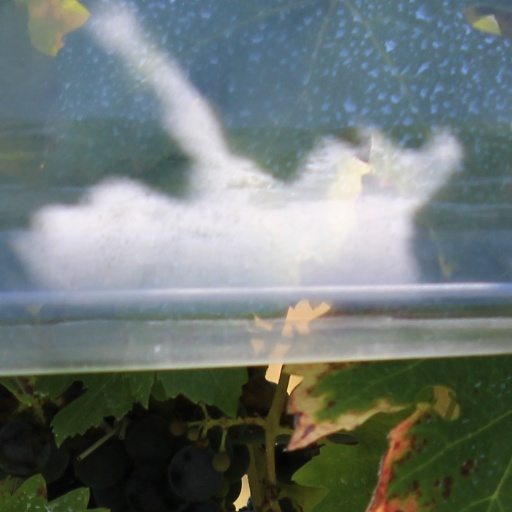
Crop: grape